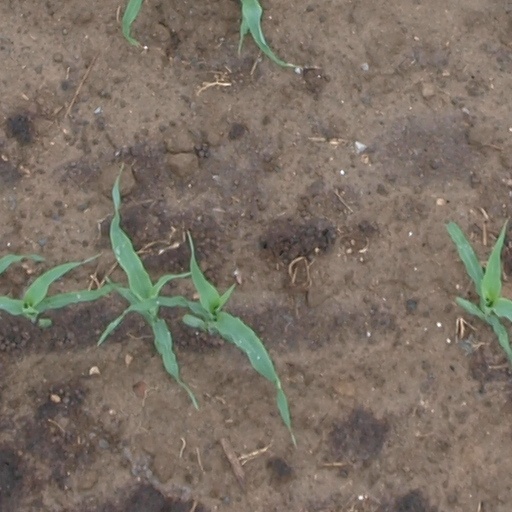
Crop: maize; corn